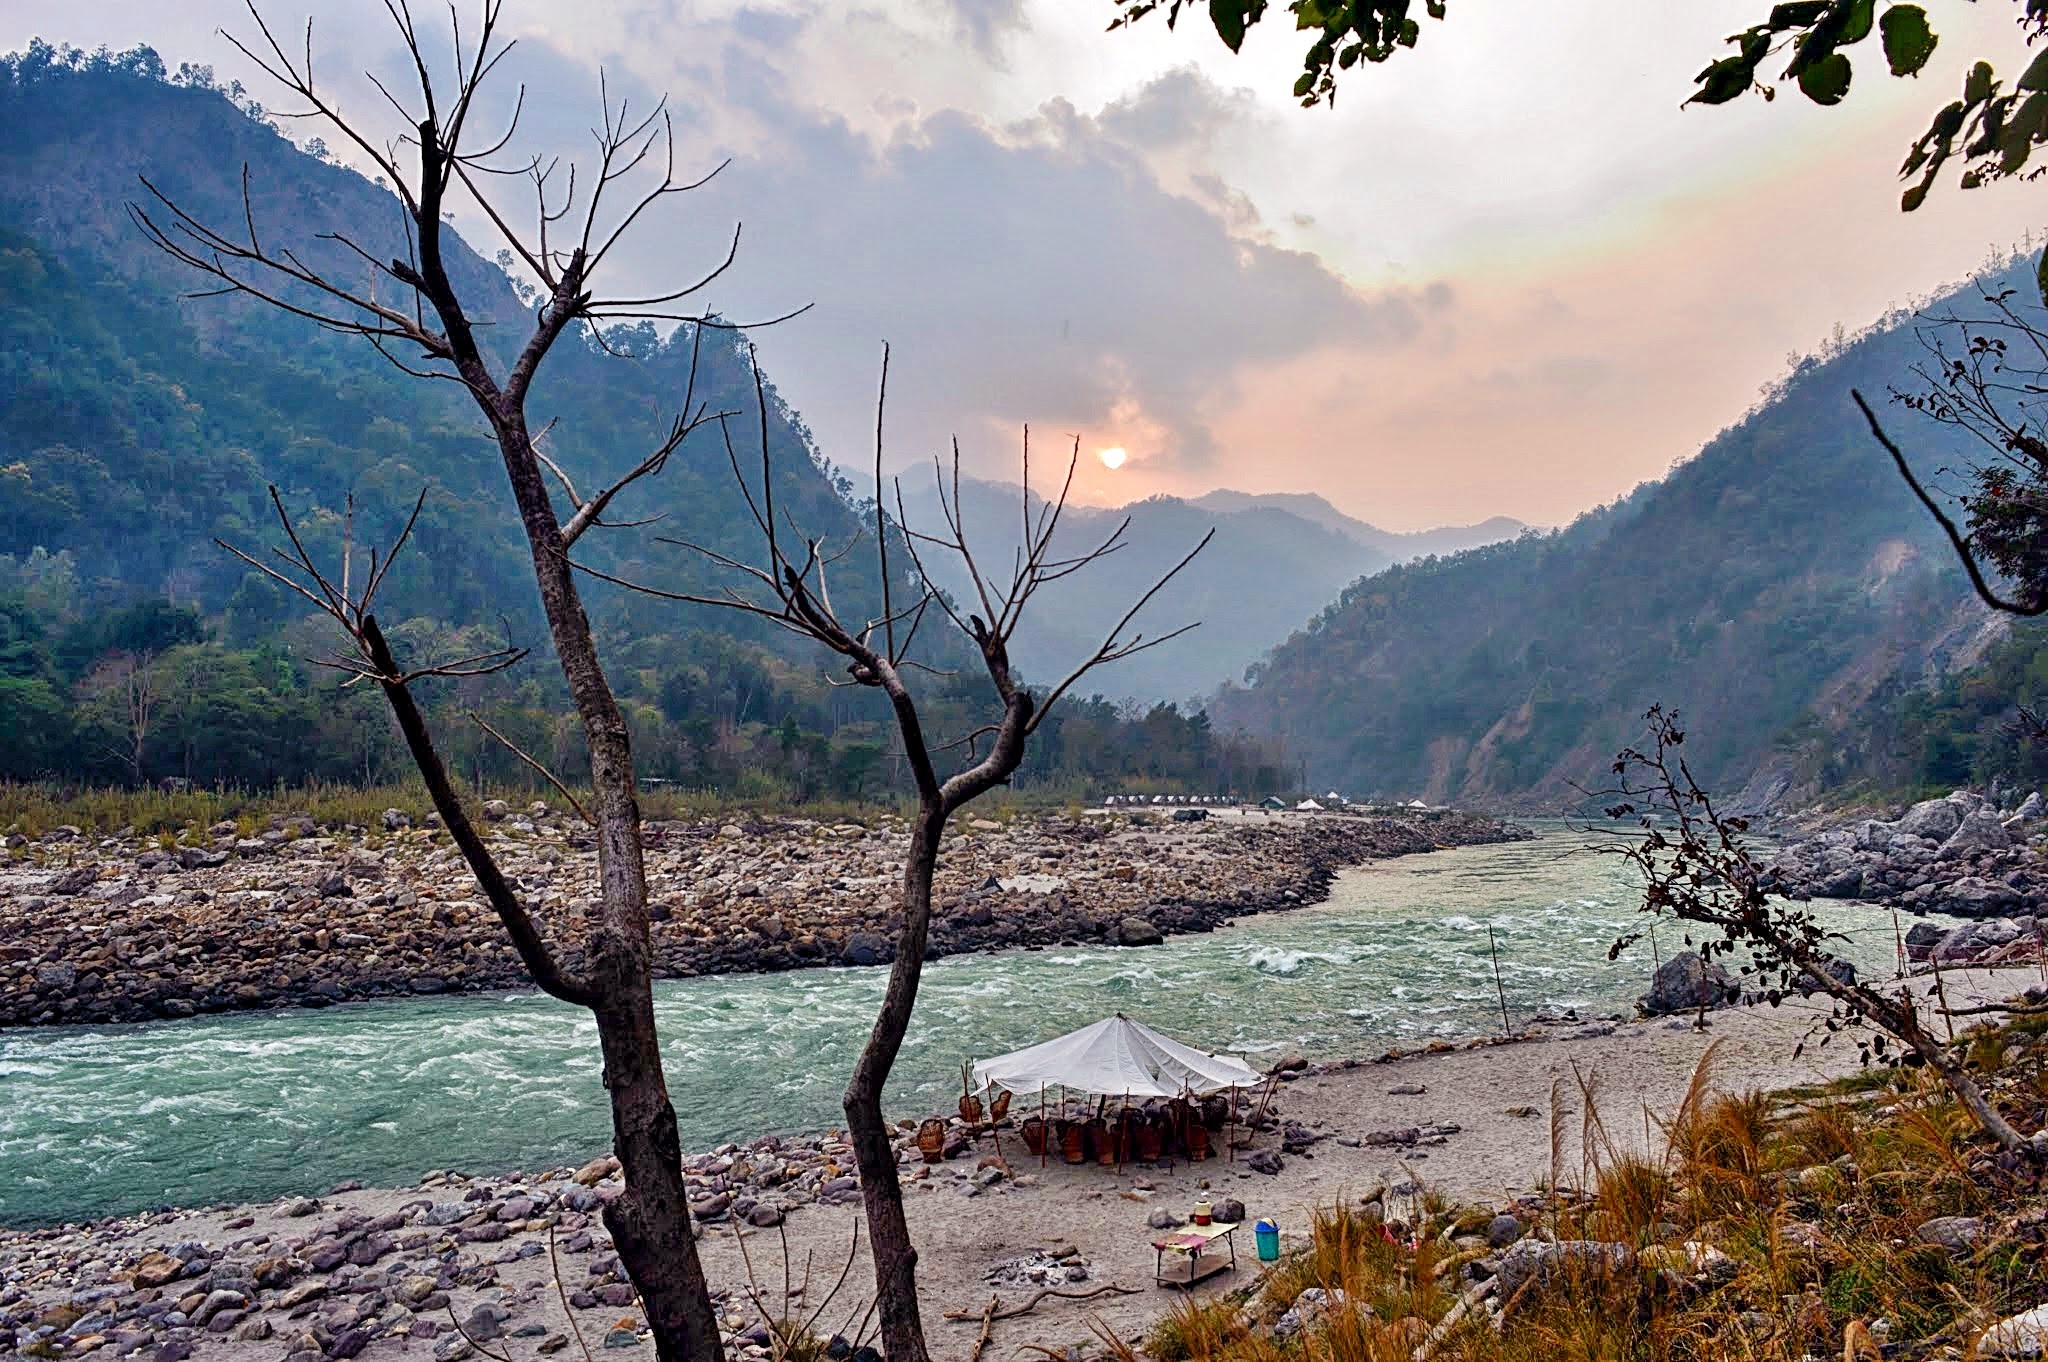
landscape, sea, tree, nature, wilderness, mountain, morning, flower, lake, river, valley, body of water, geographical feature, atmospheric phenomenon